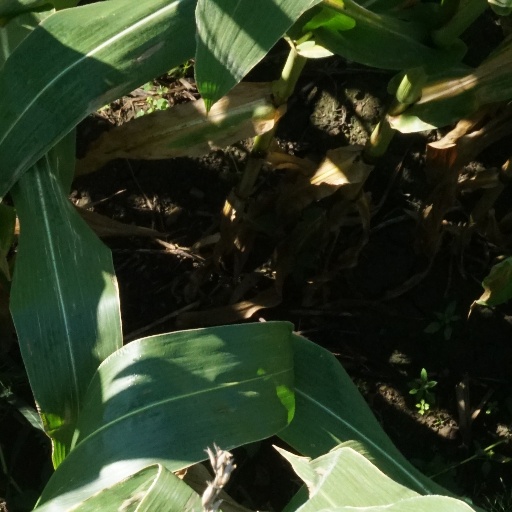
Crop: maize; corn